Sky position (RA, Dec in degrees): 201.215, 13.581
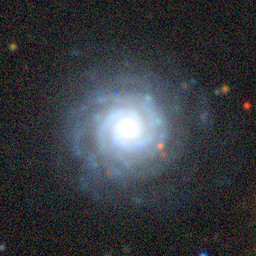
Galaxy morphology: Unbarred Tight Spiral Galaxies